Inborn Pair

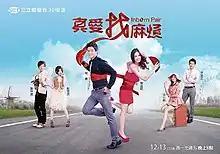
Promotional poster

Inborn Pair is a 2011 to 2012 Taiwanese romantic comedy drama television series created and developed by SETTV. It stars Annie Chen and Chris Wang as the main leads, and directed by Golden Bell Award winning director Feng Kai (馮凱). Filming began on November 18, 2011 and debuted on SETTV ETTV on December 13, 2011. Its final episode aired on April 9, 2012 with 84 episodes in total.